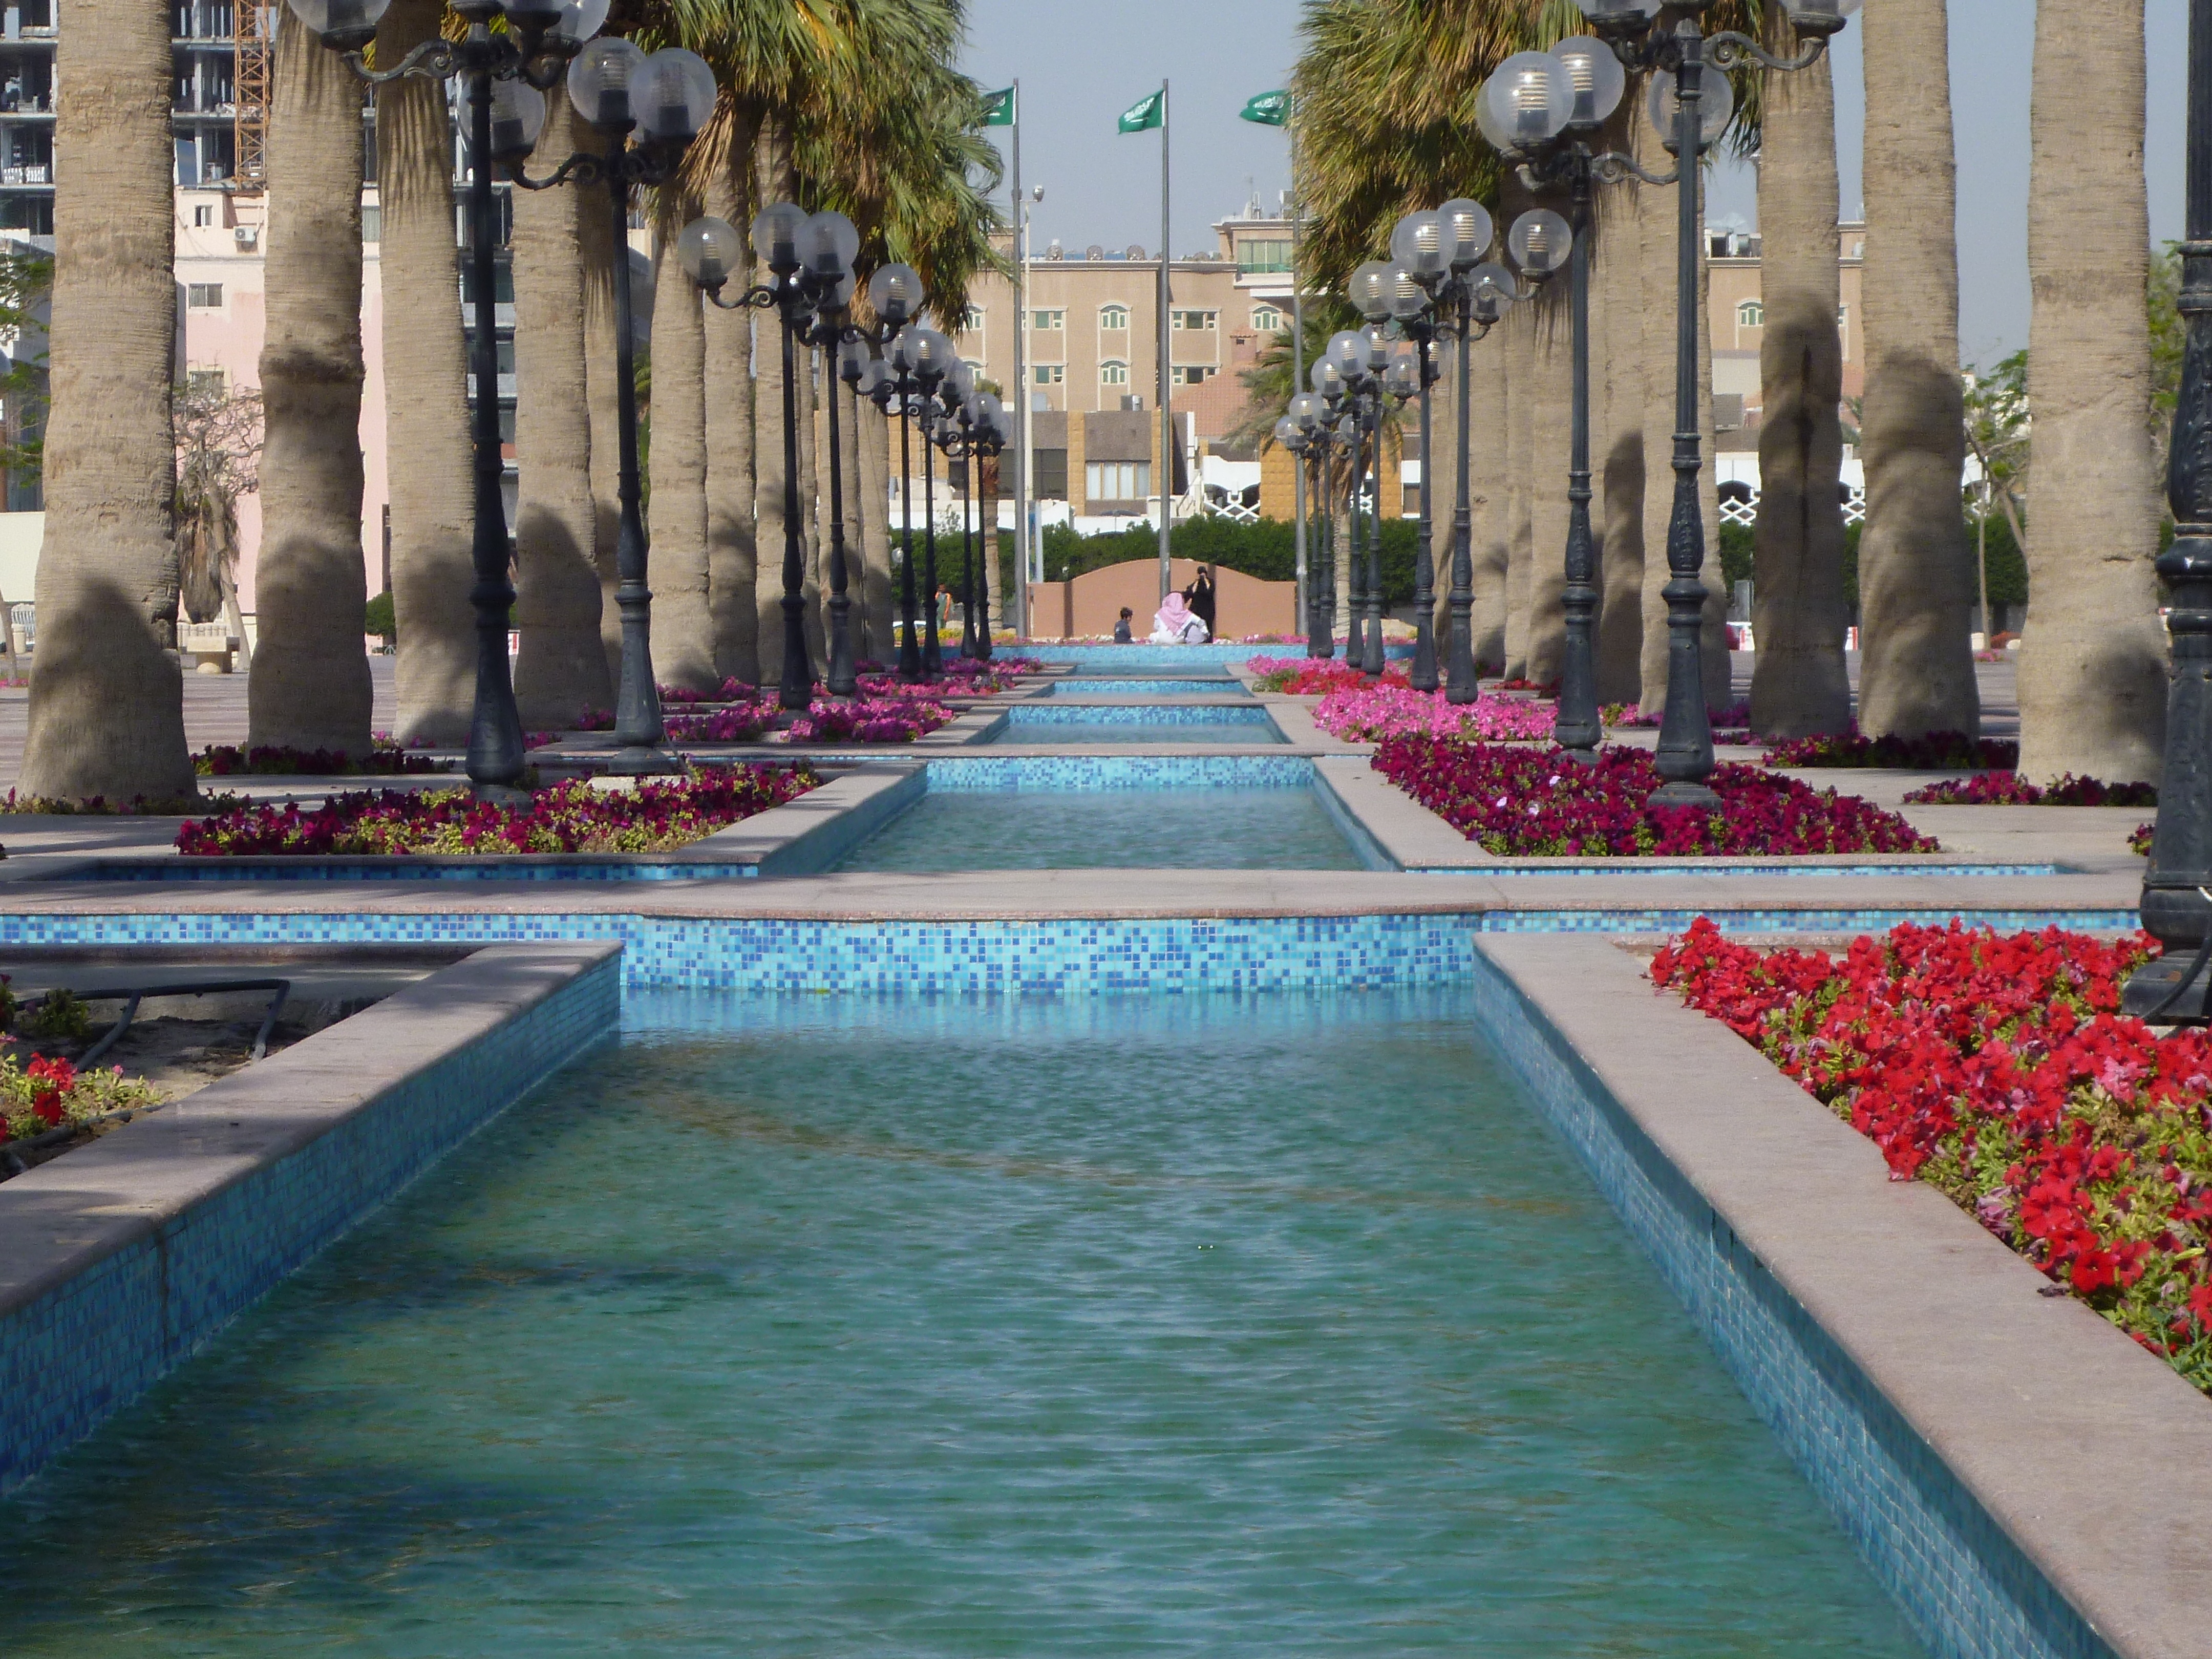
beach, palace, swimming pool, palm, entrance, plaza, park, attraction, waterfront, leisure, waterway, town square, estate, corniche, water feature, arab, reflecting pool, khobar